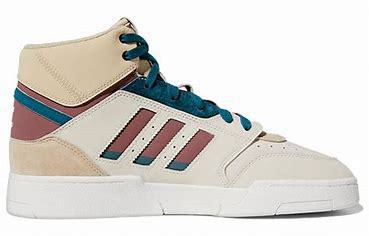
Brand: adidas
Model: Drop Step XL Skate